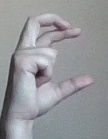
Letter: thal